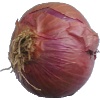
Label: Onion Red 1